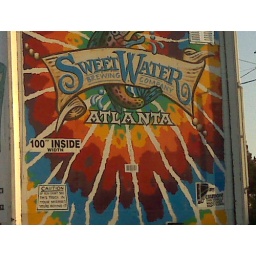
The sign on the back reads &amp;quot;If you can't see this truck in your mirror, you're behind it. &amp;quot;